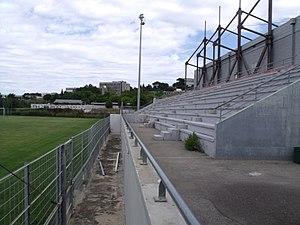
Stade de la Martine. GS Consolat. Marseille.
L'Athlético Marseille, auparavant appelé Groupe Sportif Consolat jusqu'en 2018, est un club français de football fondé en 1964 et basé à Marseille. Le club tire son nom initial de la cité Consolat située dans le quartier marseillais de La Calade, au nord de la ville.
Le stade La Martine est un stade de football situé à Marseille où évolue l'Athlético Marseille.